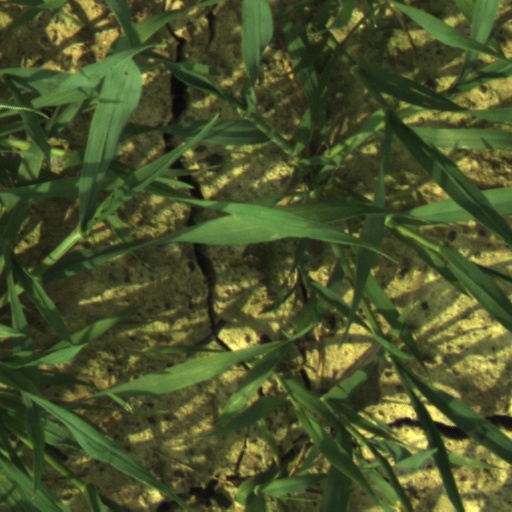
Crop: wheat